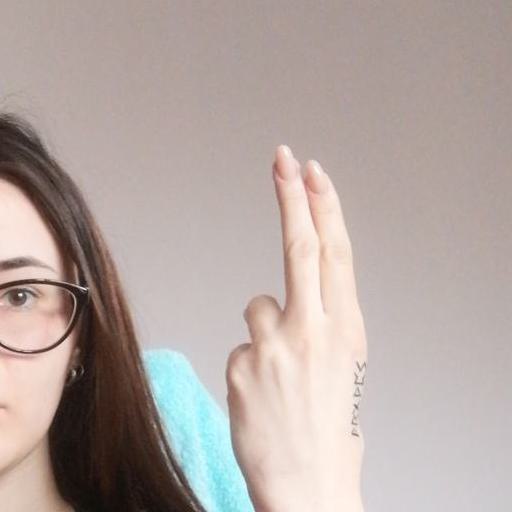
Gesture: two_up_inverted